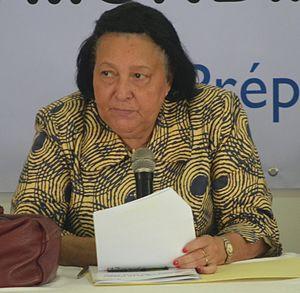
Professeur Mireille Dosso, Directrice de l'Institut Pasteur de Côte d'Ivoire (IPCI)
Mireille Dosso, née Mireille Bretin le 27 avril 1952 sur l’île d’Anjouan, est une microbiologiste et virologue ivoirienne.